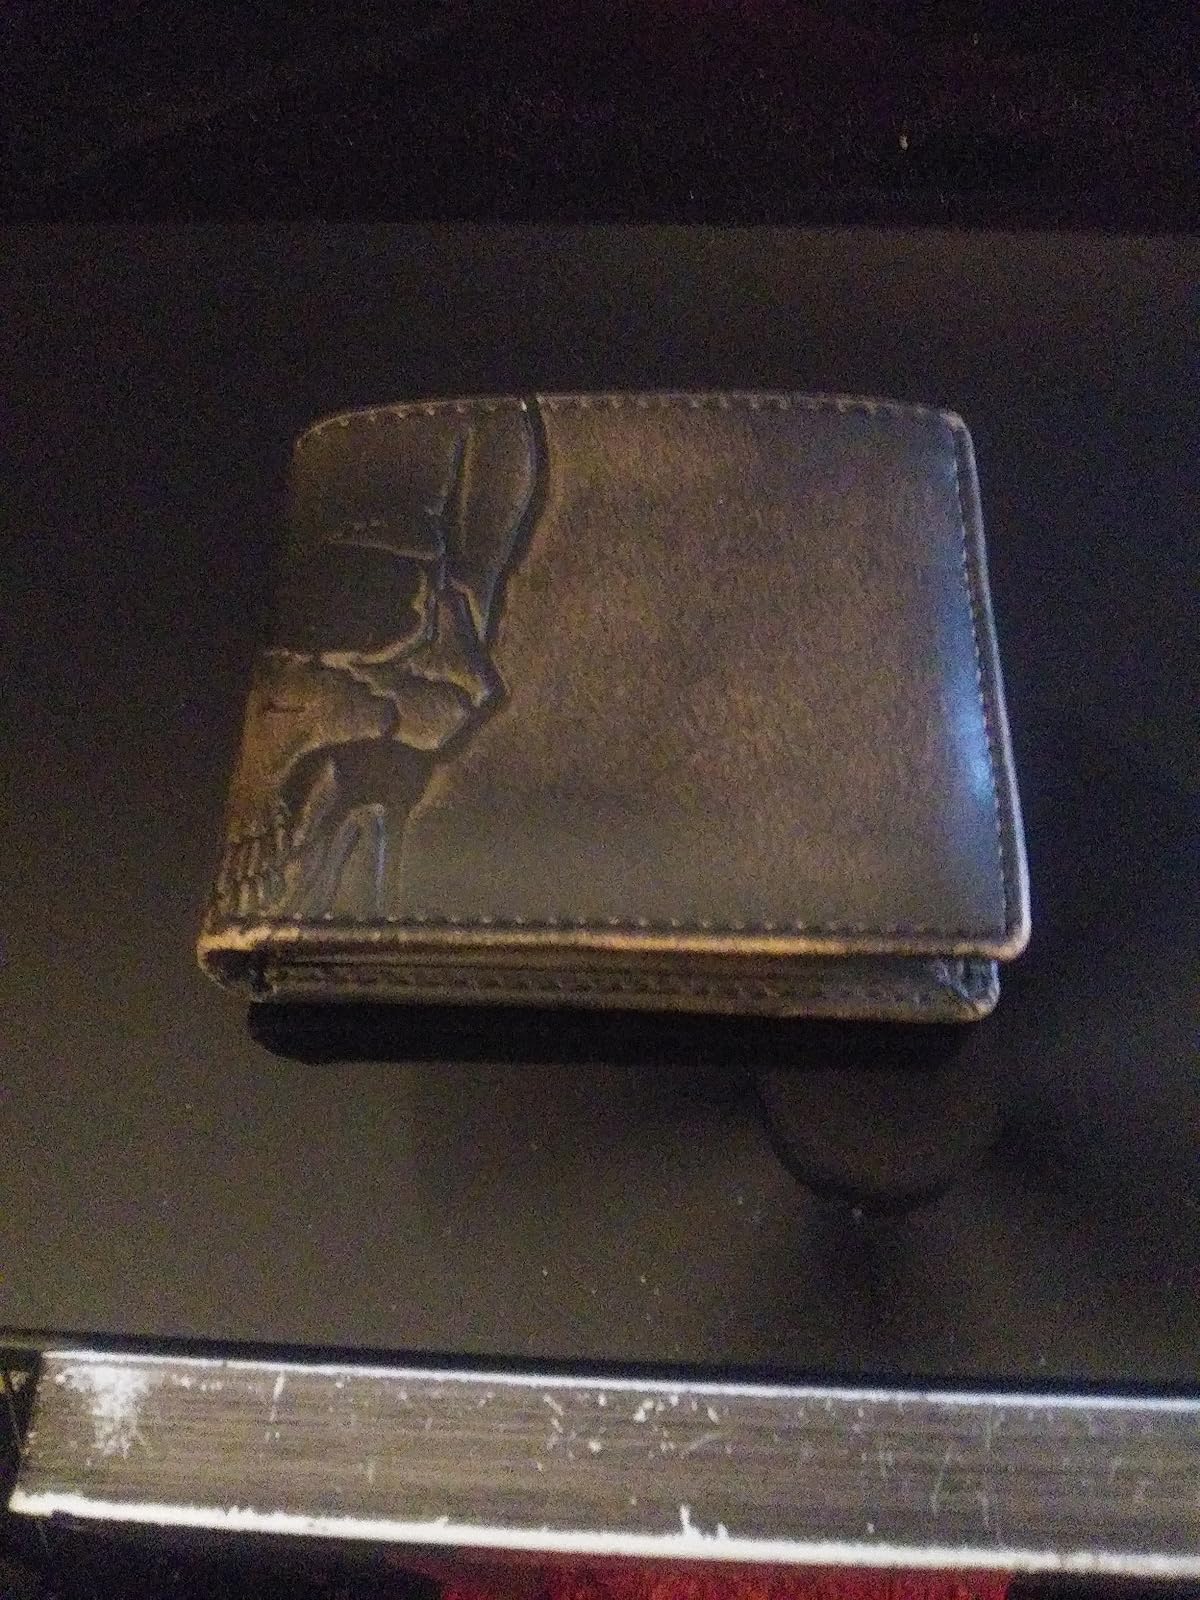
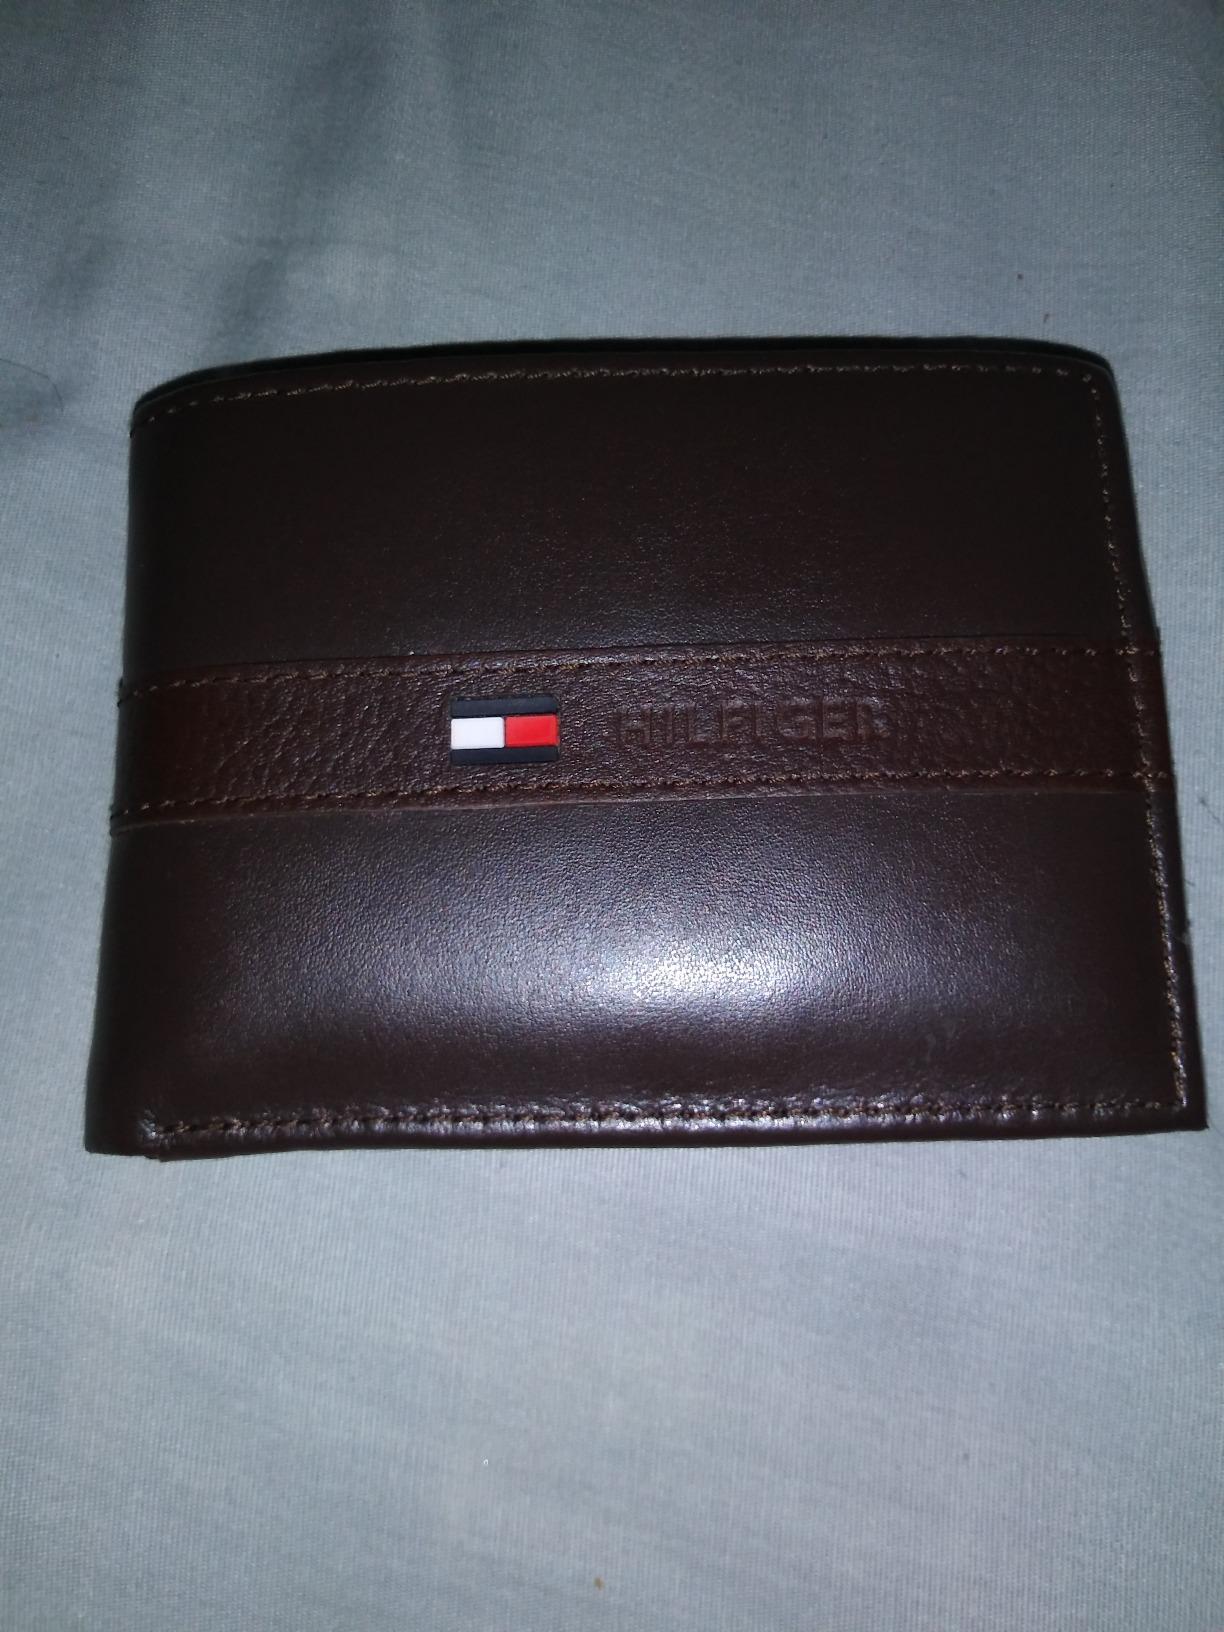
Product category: accessories_wallet
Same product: no